Batam Harbour Bay Ferry Terminal

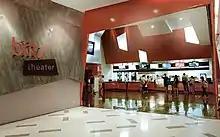
Harbour Bay mall cinema

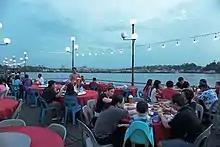
Several seafood restaurants located by the sea in Harbour Bay Terminal

Connected to the terminal is BayFront Mall, Harbour Bay Residences, a Marriott hotel and Harbour Bay Seafood area.